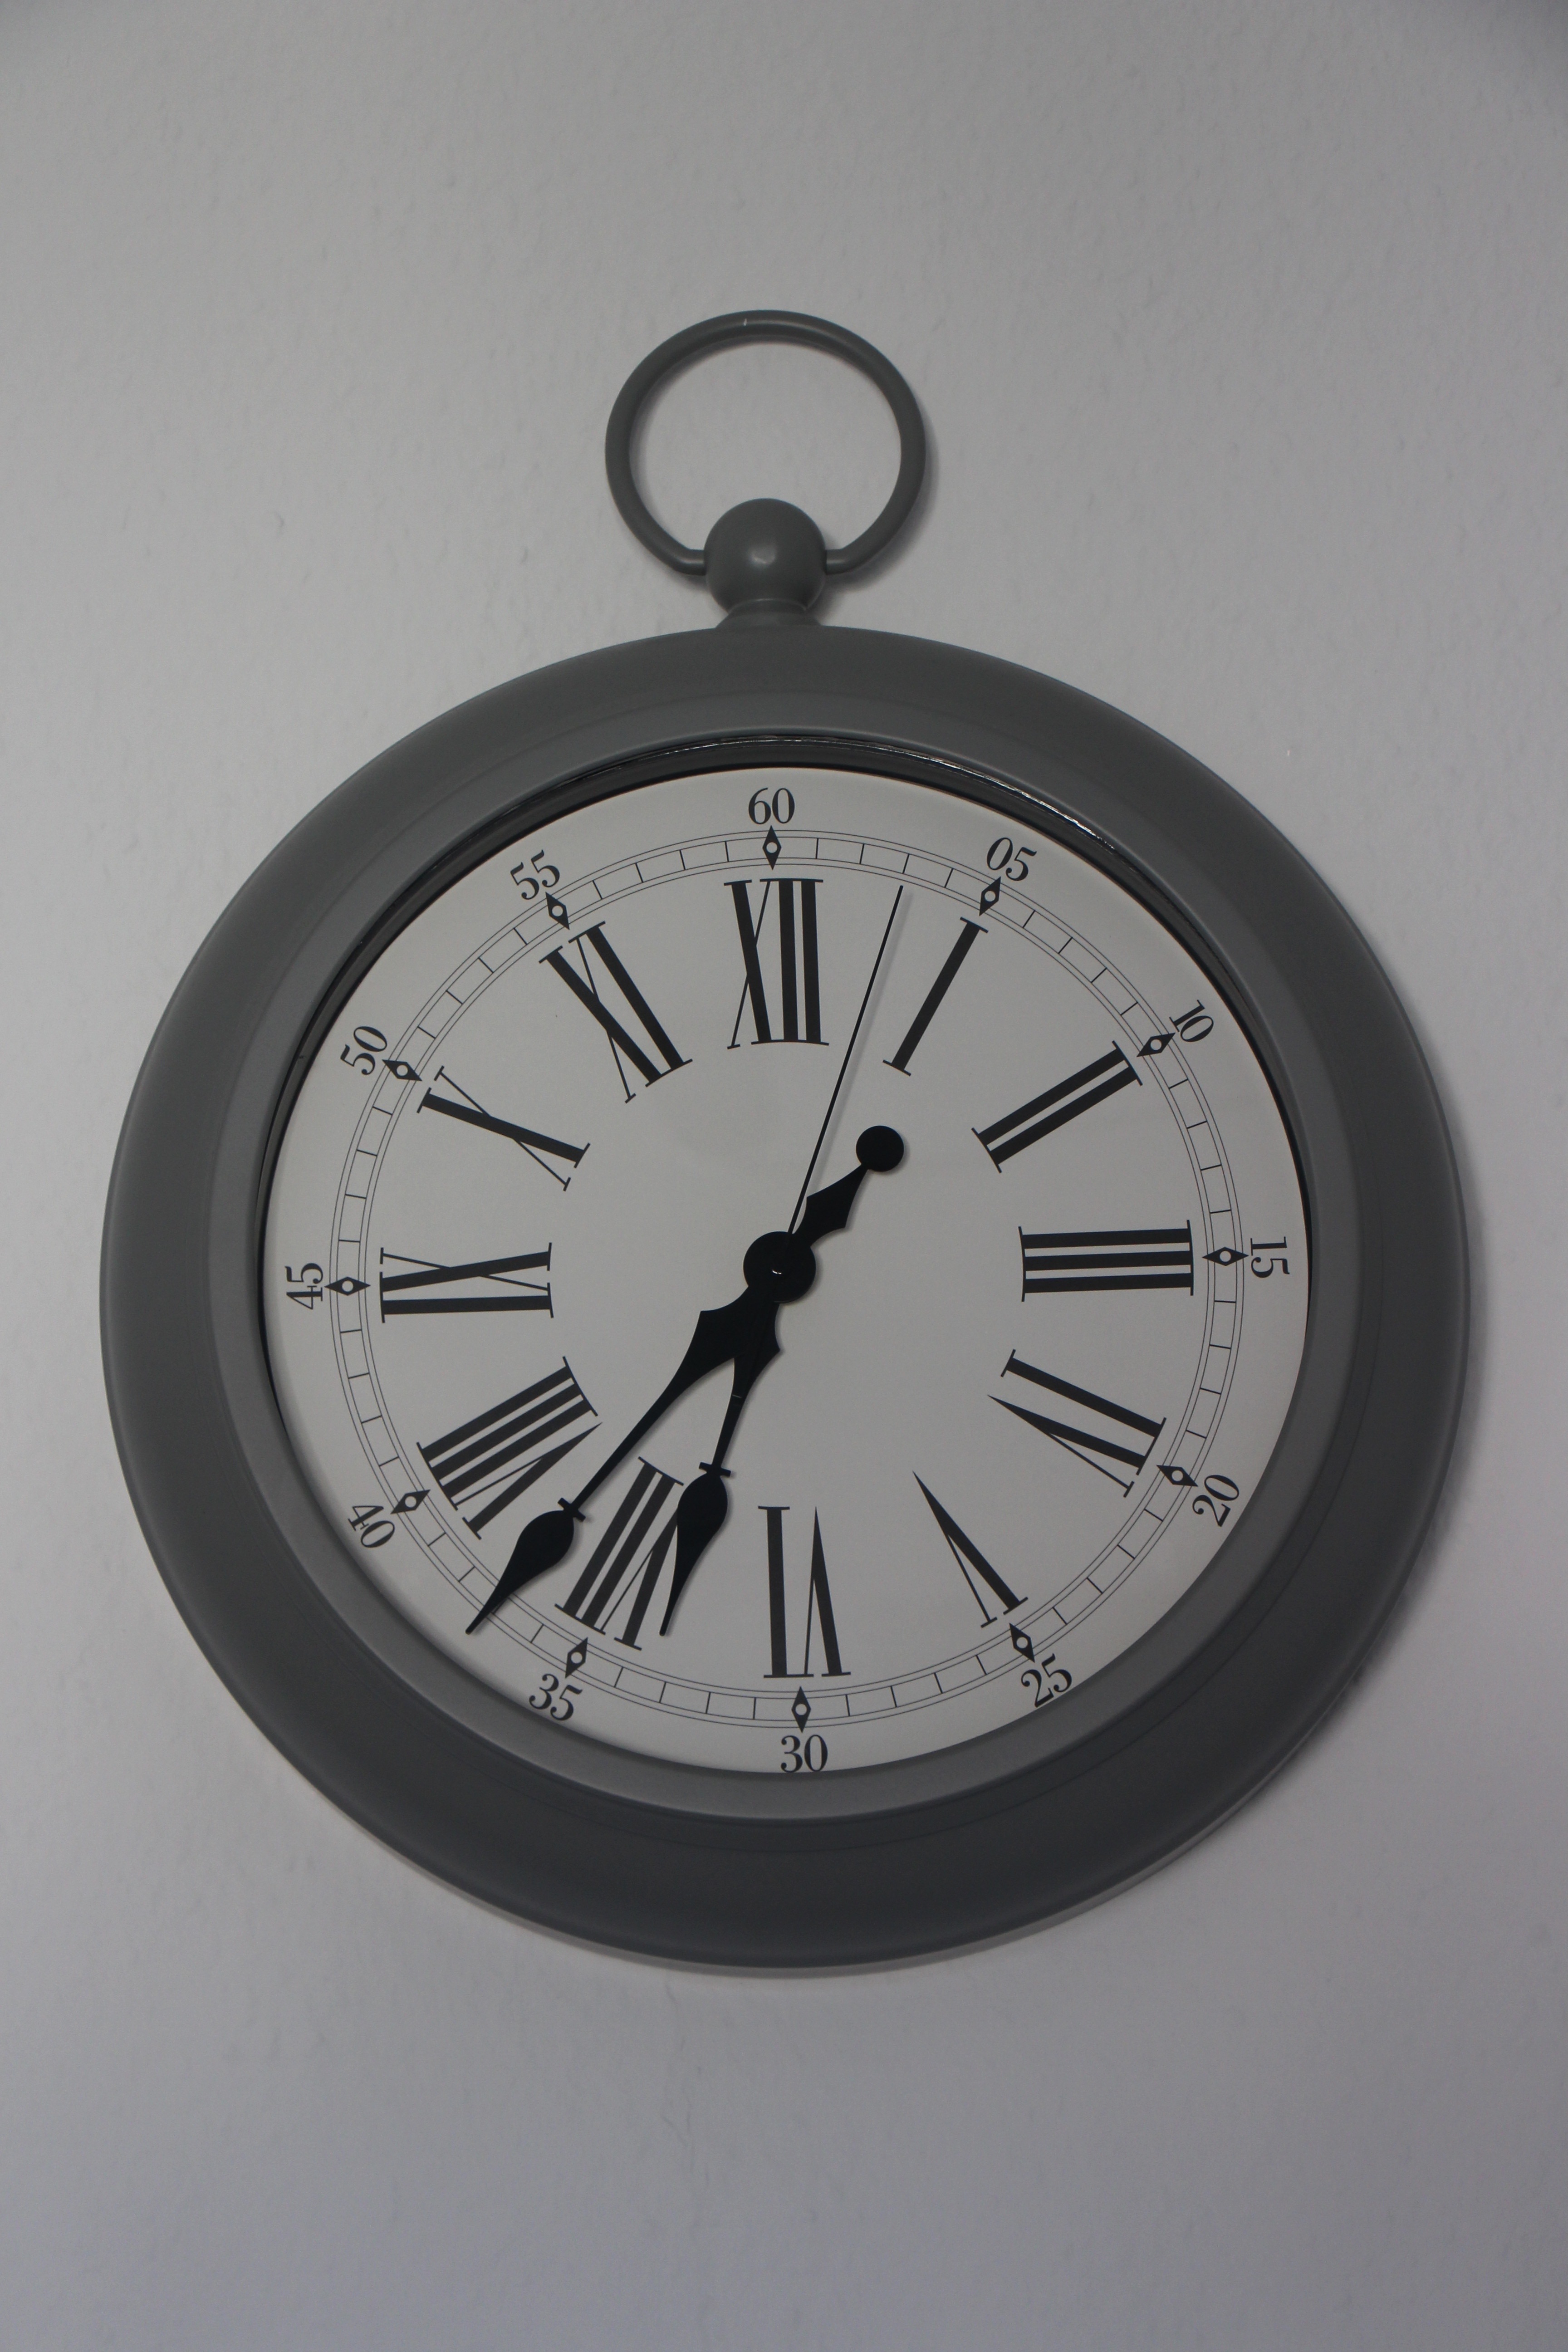
vintage, antique, clock, time, decor, circle, wall clock, time indicating, time of, home accessories